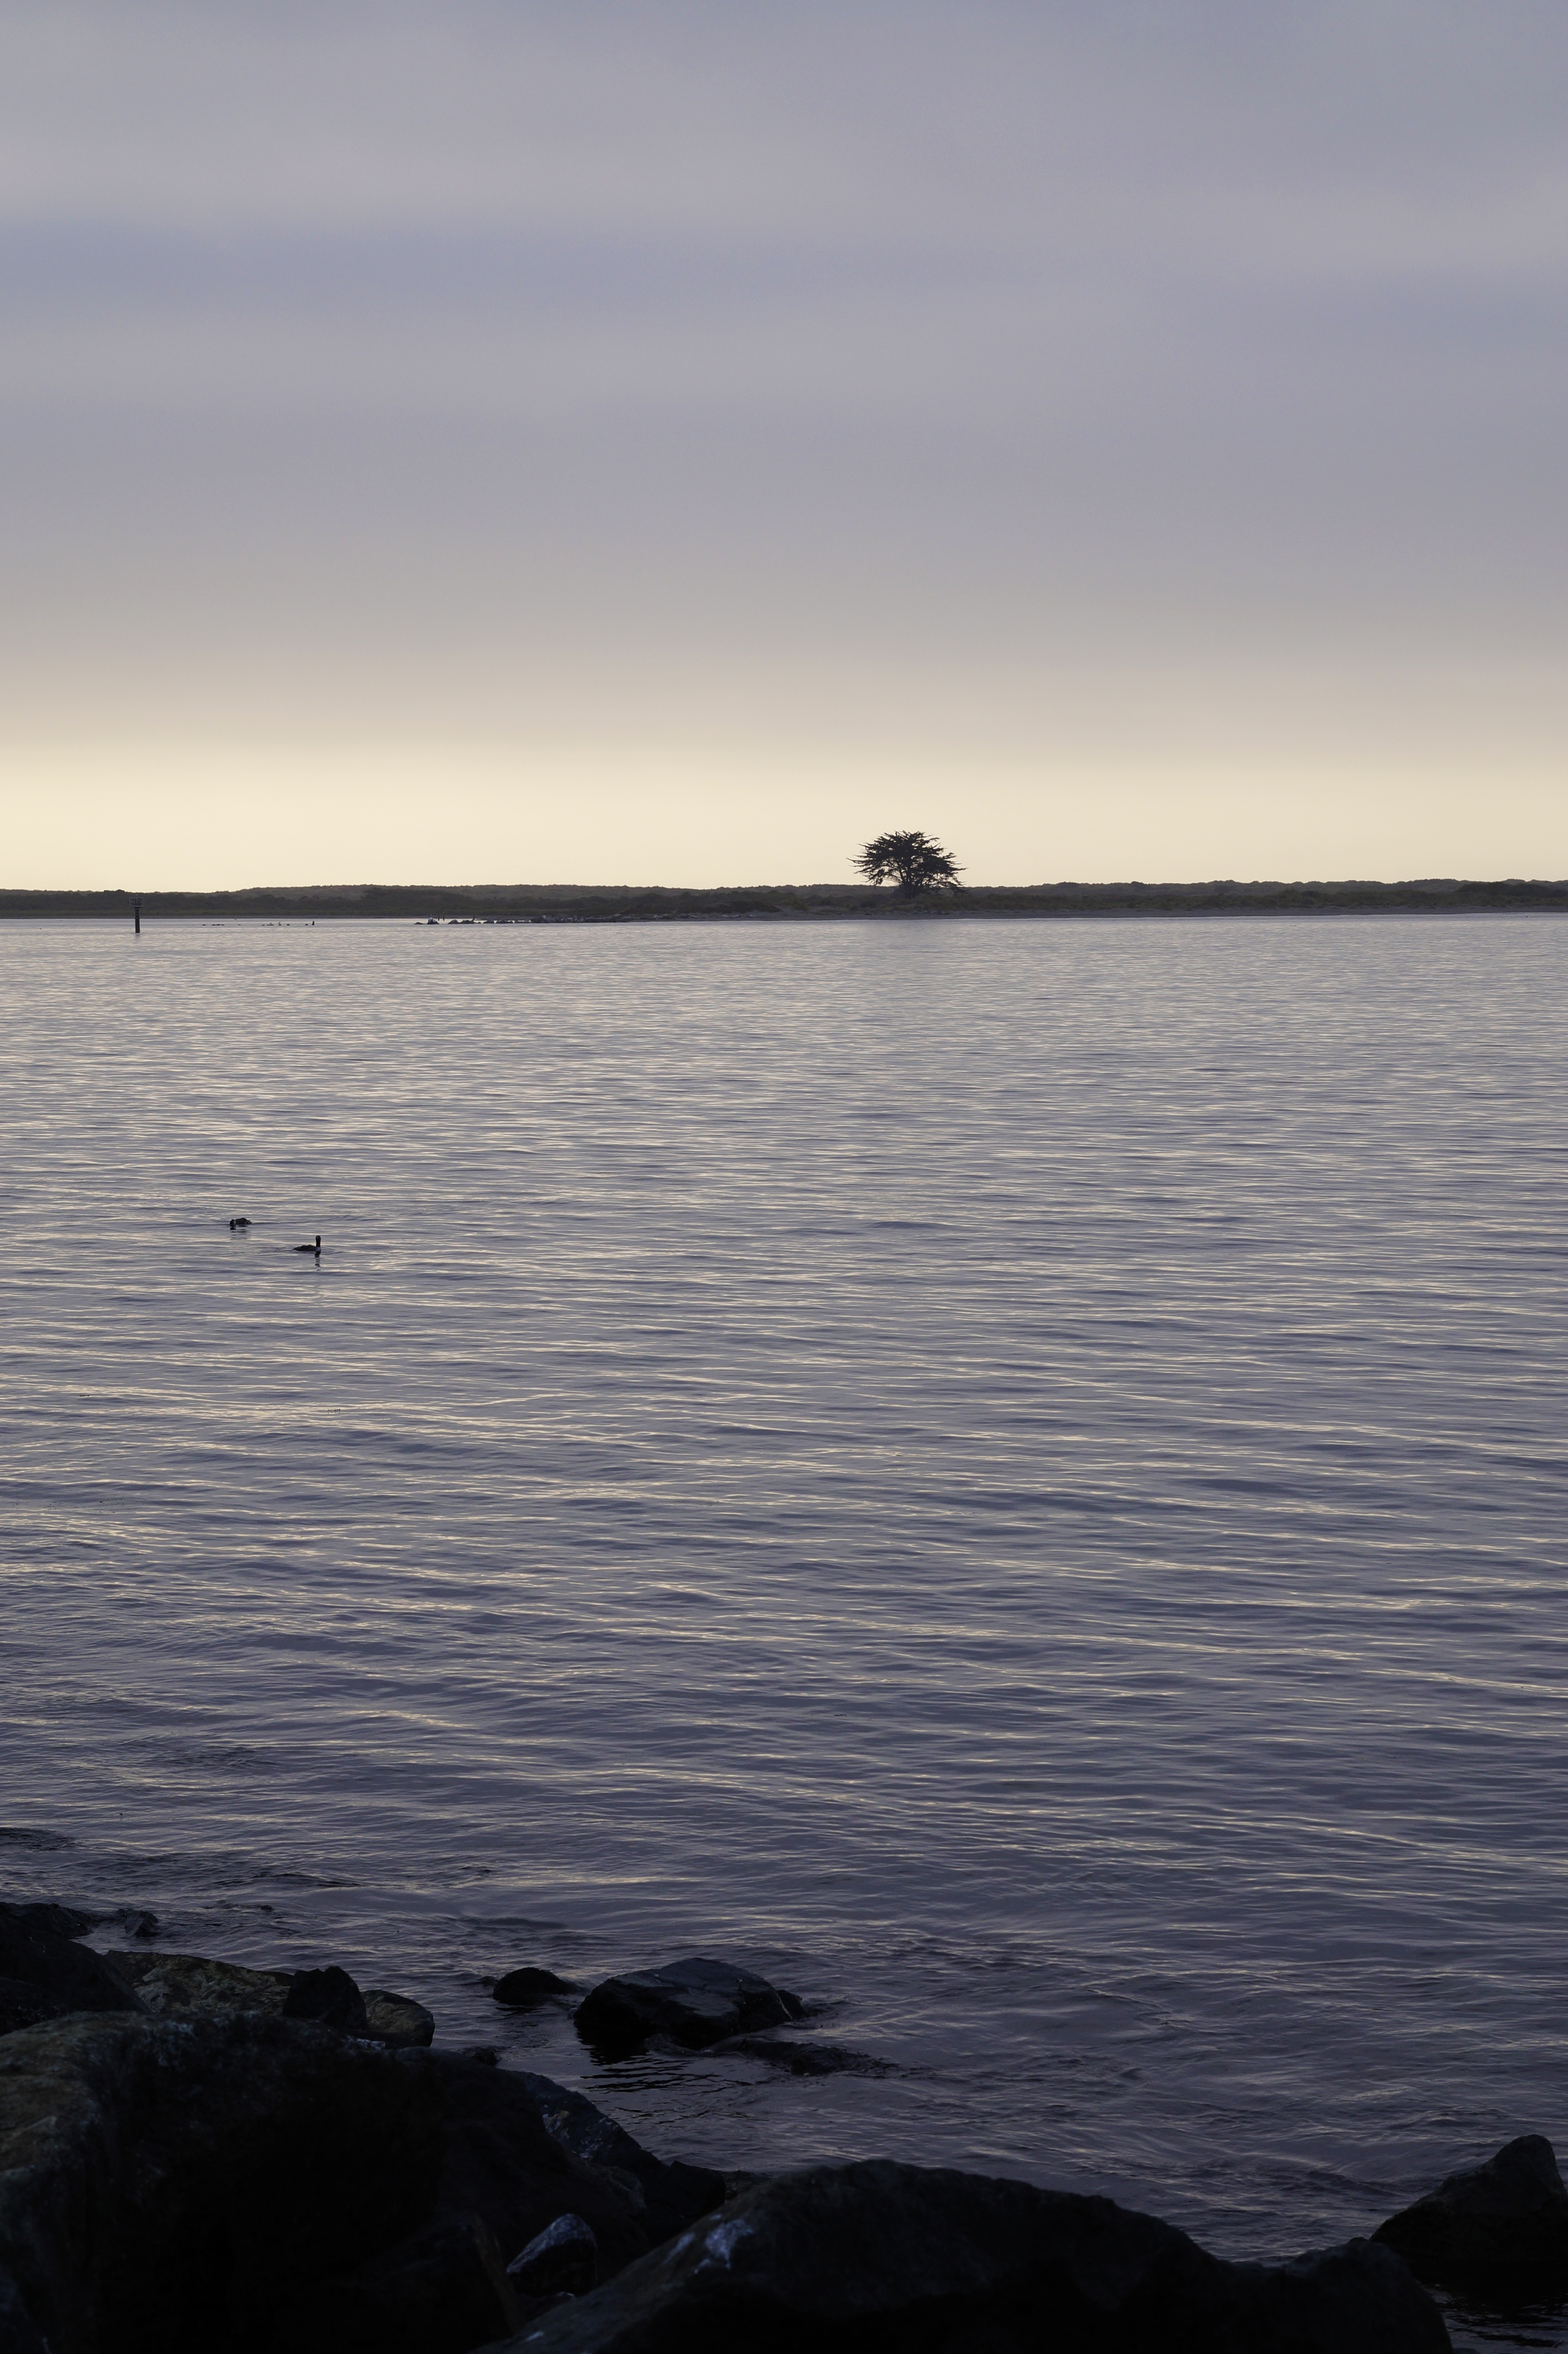
beach, sea, coast, water, ocean, horizon, cloud, sunrise, sunset, morning, shore, wave, lake, dawn, dusk, evening, reflection, vehicle, tower, bay, body of water, lone tree, gray day, humboldt bay